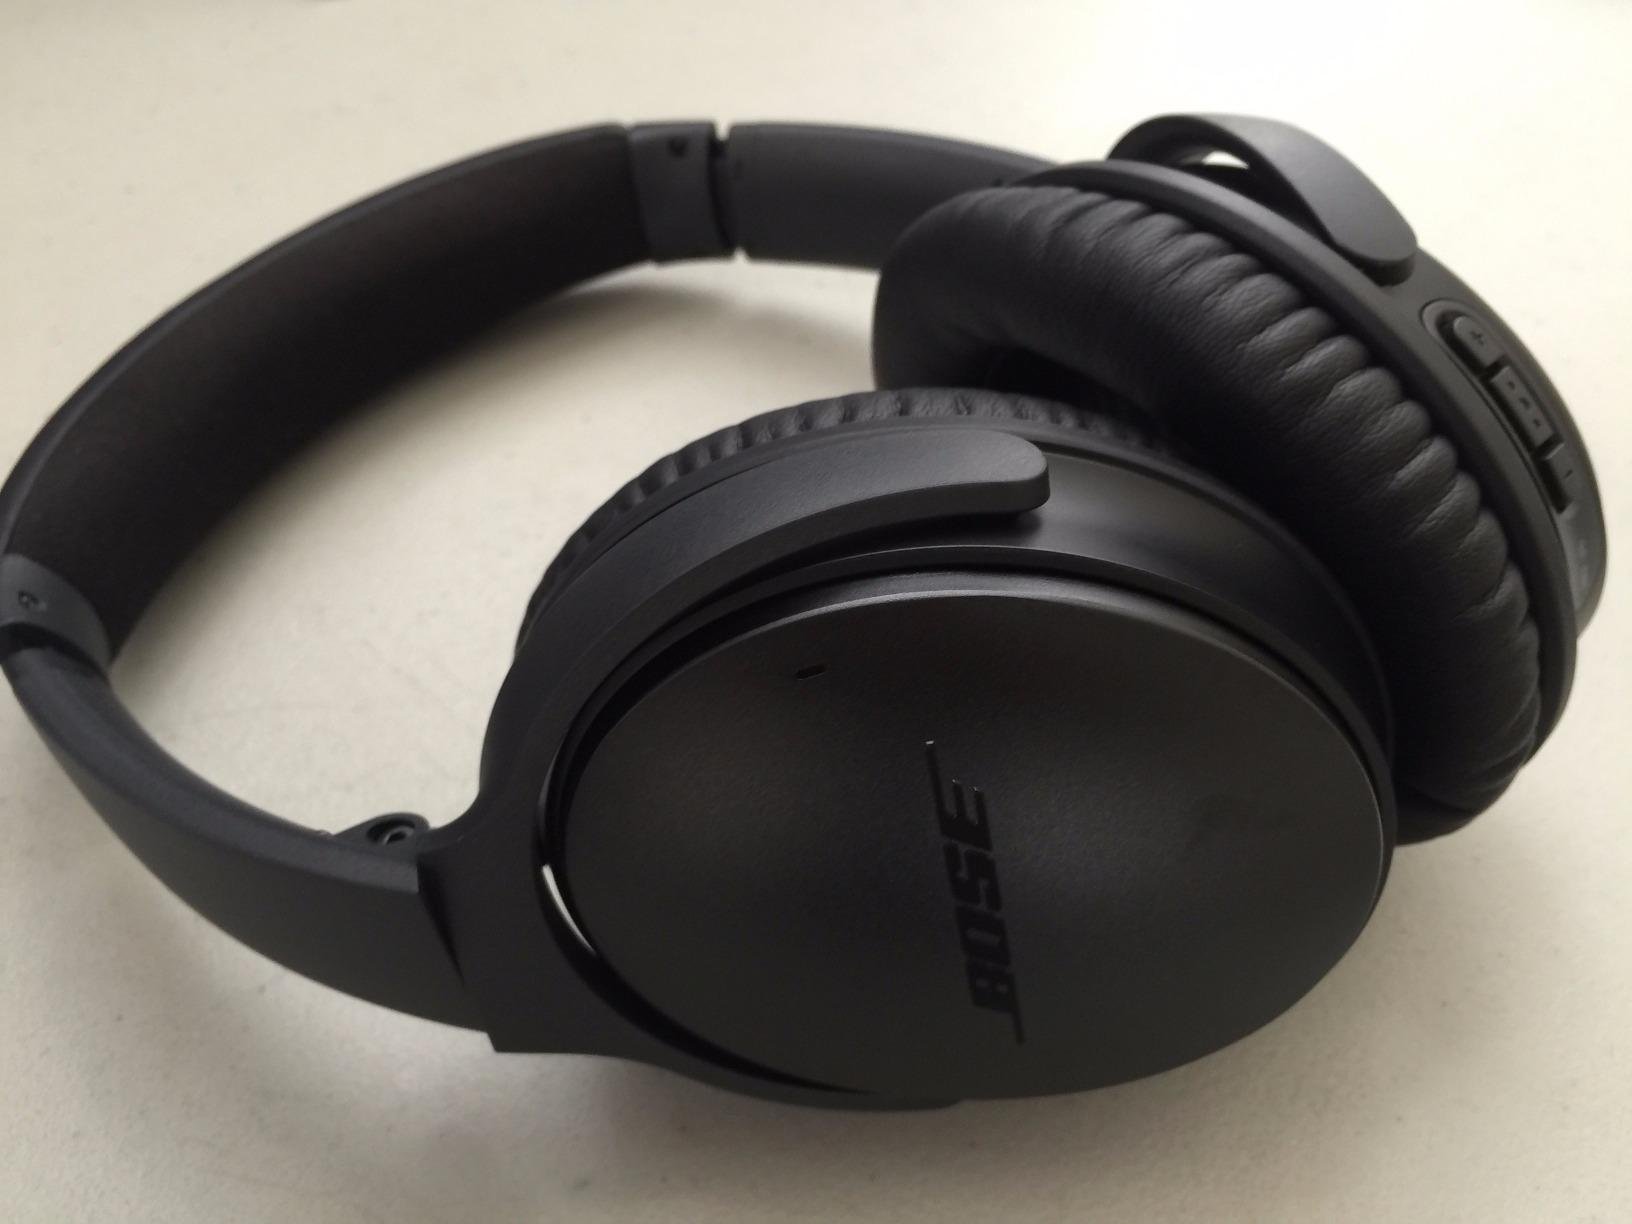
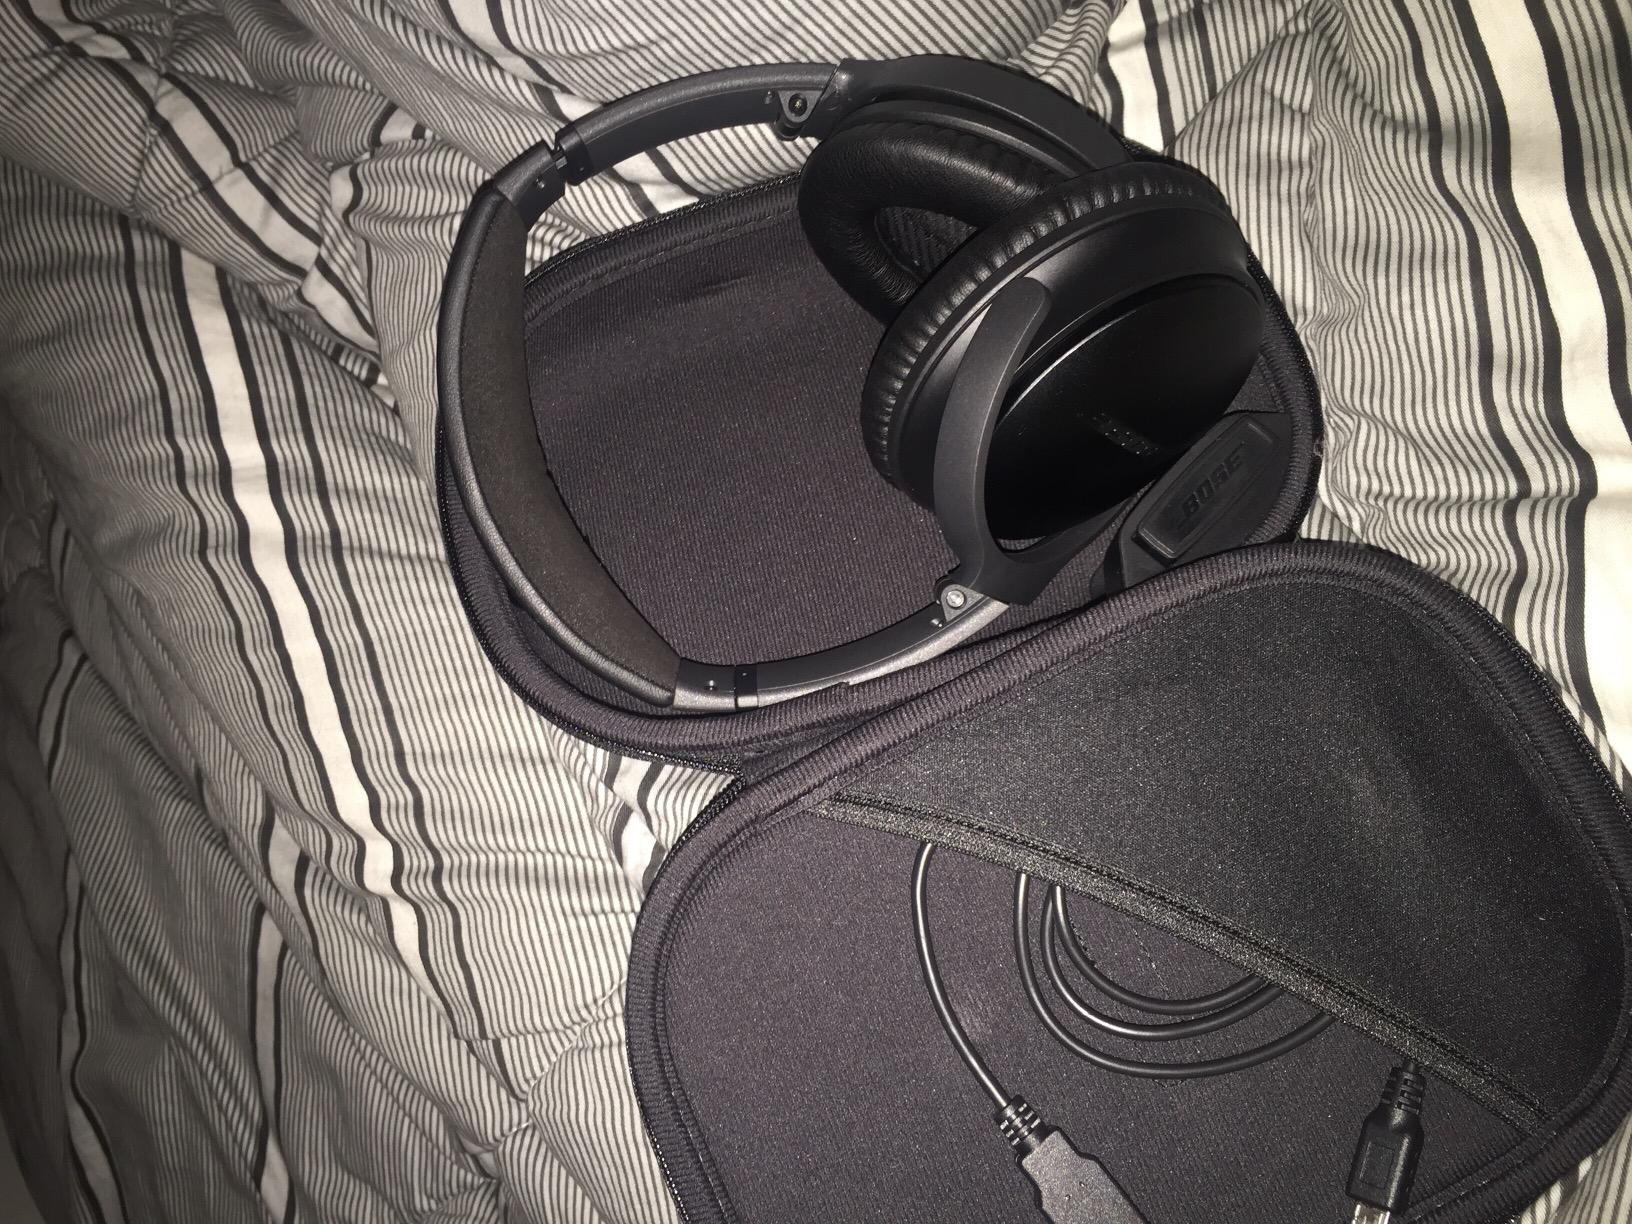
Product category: headphones
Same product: yes